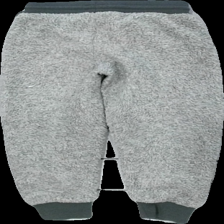
View: back
Type: Trousers
Category: Children
Brand: On The Peak
Colors: Grey
Material: 100% polyester
Cut: Regular
Size: 110
Season: Autumn
Damage: Damaged fabric
Price range: <50
Recommended usage: Export